Frederick David Mocatta

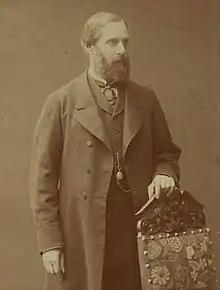

Frederick David Mocatta (1828–1905), also known as Frederic David Mocatta, was an English financier and philanthropist from a notable Anglo-Jewish family.